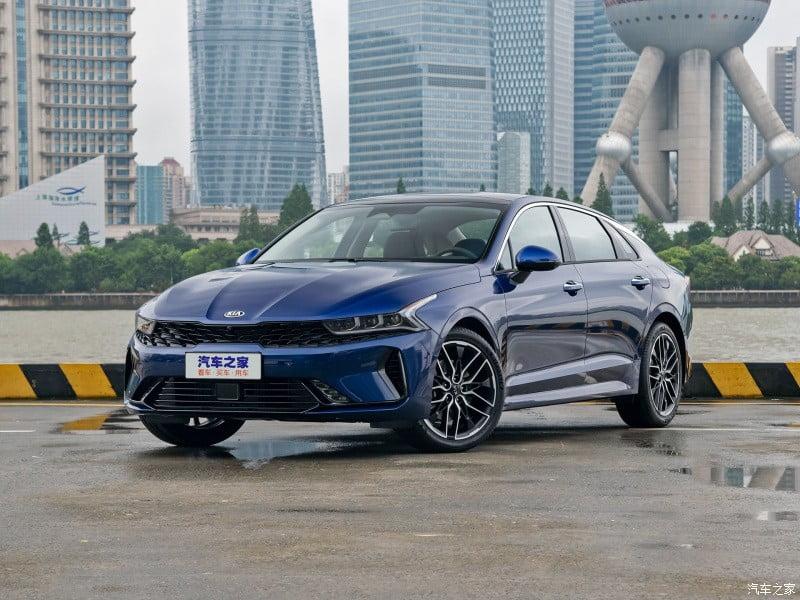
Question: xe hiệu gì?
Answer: xe hiệu kia